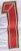
Number: 1